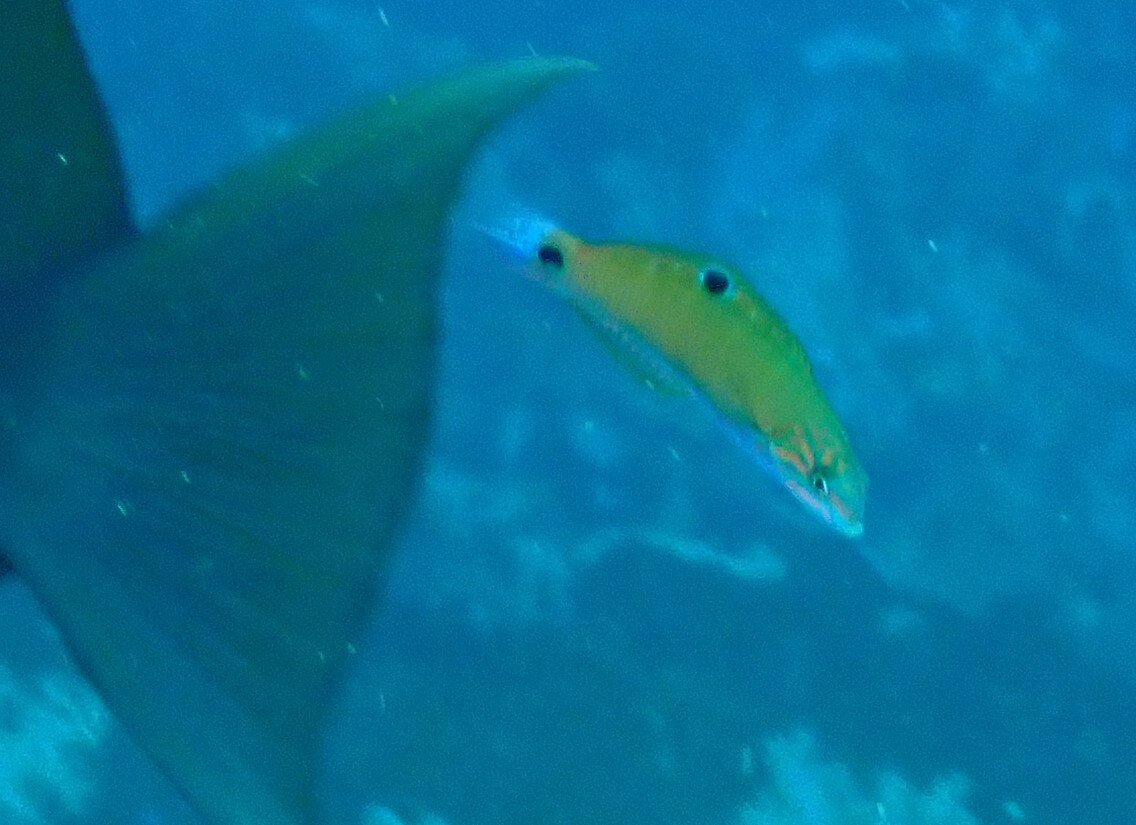
Thalassoma lunare (Moon Wrasse)